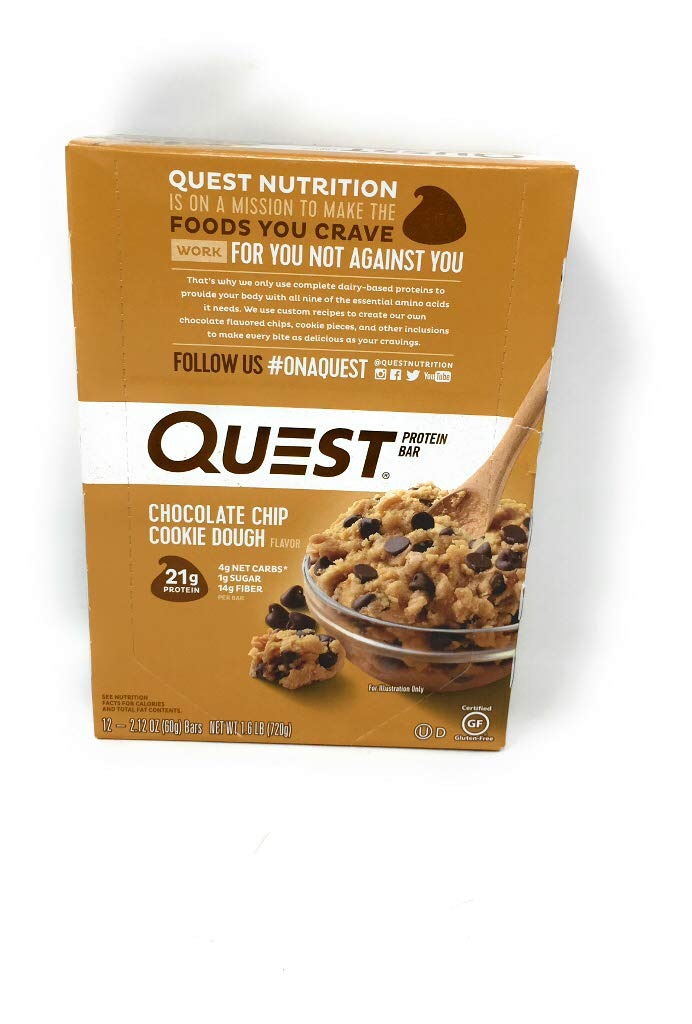
Item Name: QUEST NUTRITION Chocolate Chip Cookie Dough Protein Bar 12 Pack, 2.12 OZ
Bullet Point 1: No hydrogenated fats or high fructose corn syrup allowed in any food
Bullet Point 2: No bleached or bromated flour
Bullet Point 3: No synthetic nitrates or nitrites
Product Description: Breakfast
Value: 25.44
Unit: Ounce

Price: 26.99